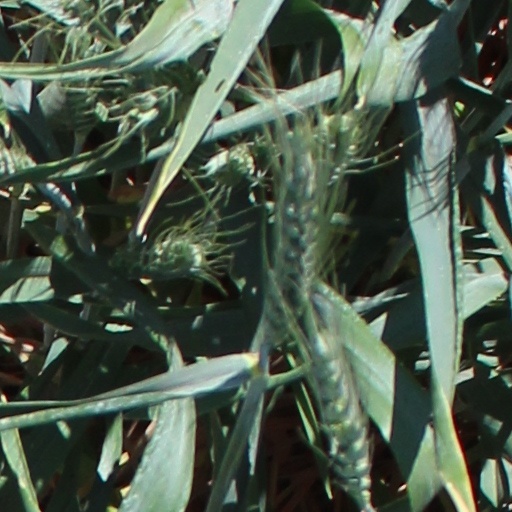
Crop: wheat